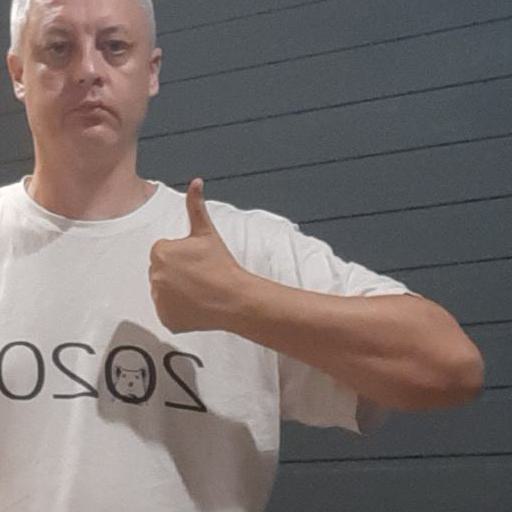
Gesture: like